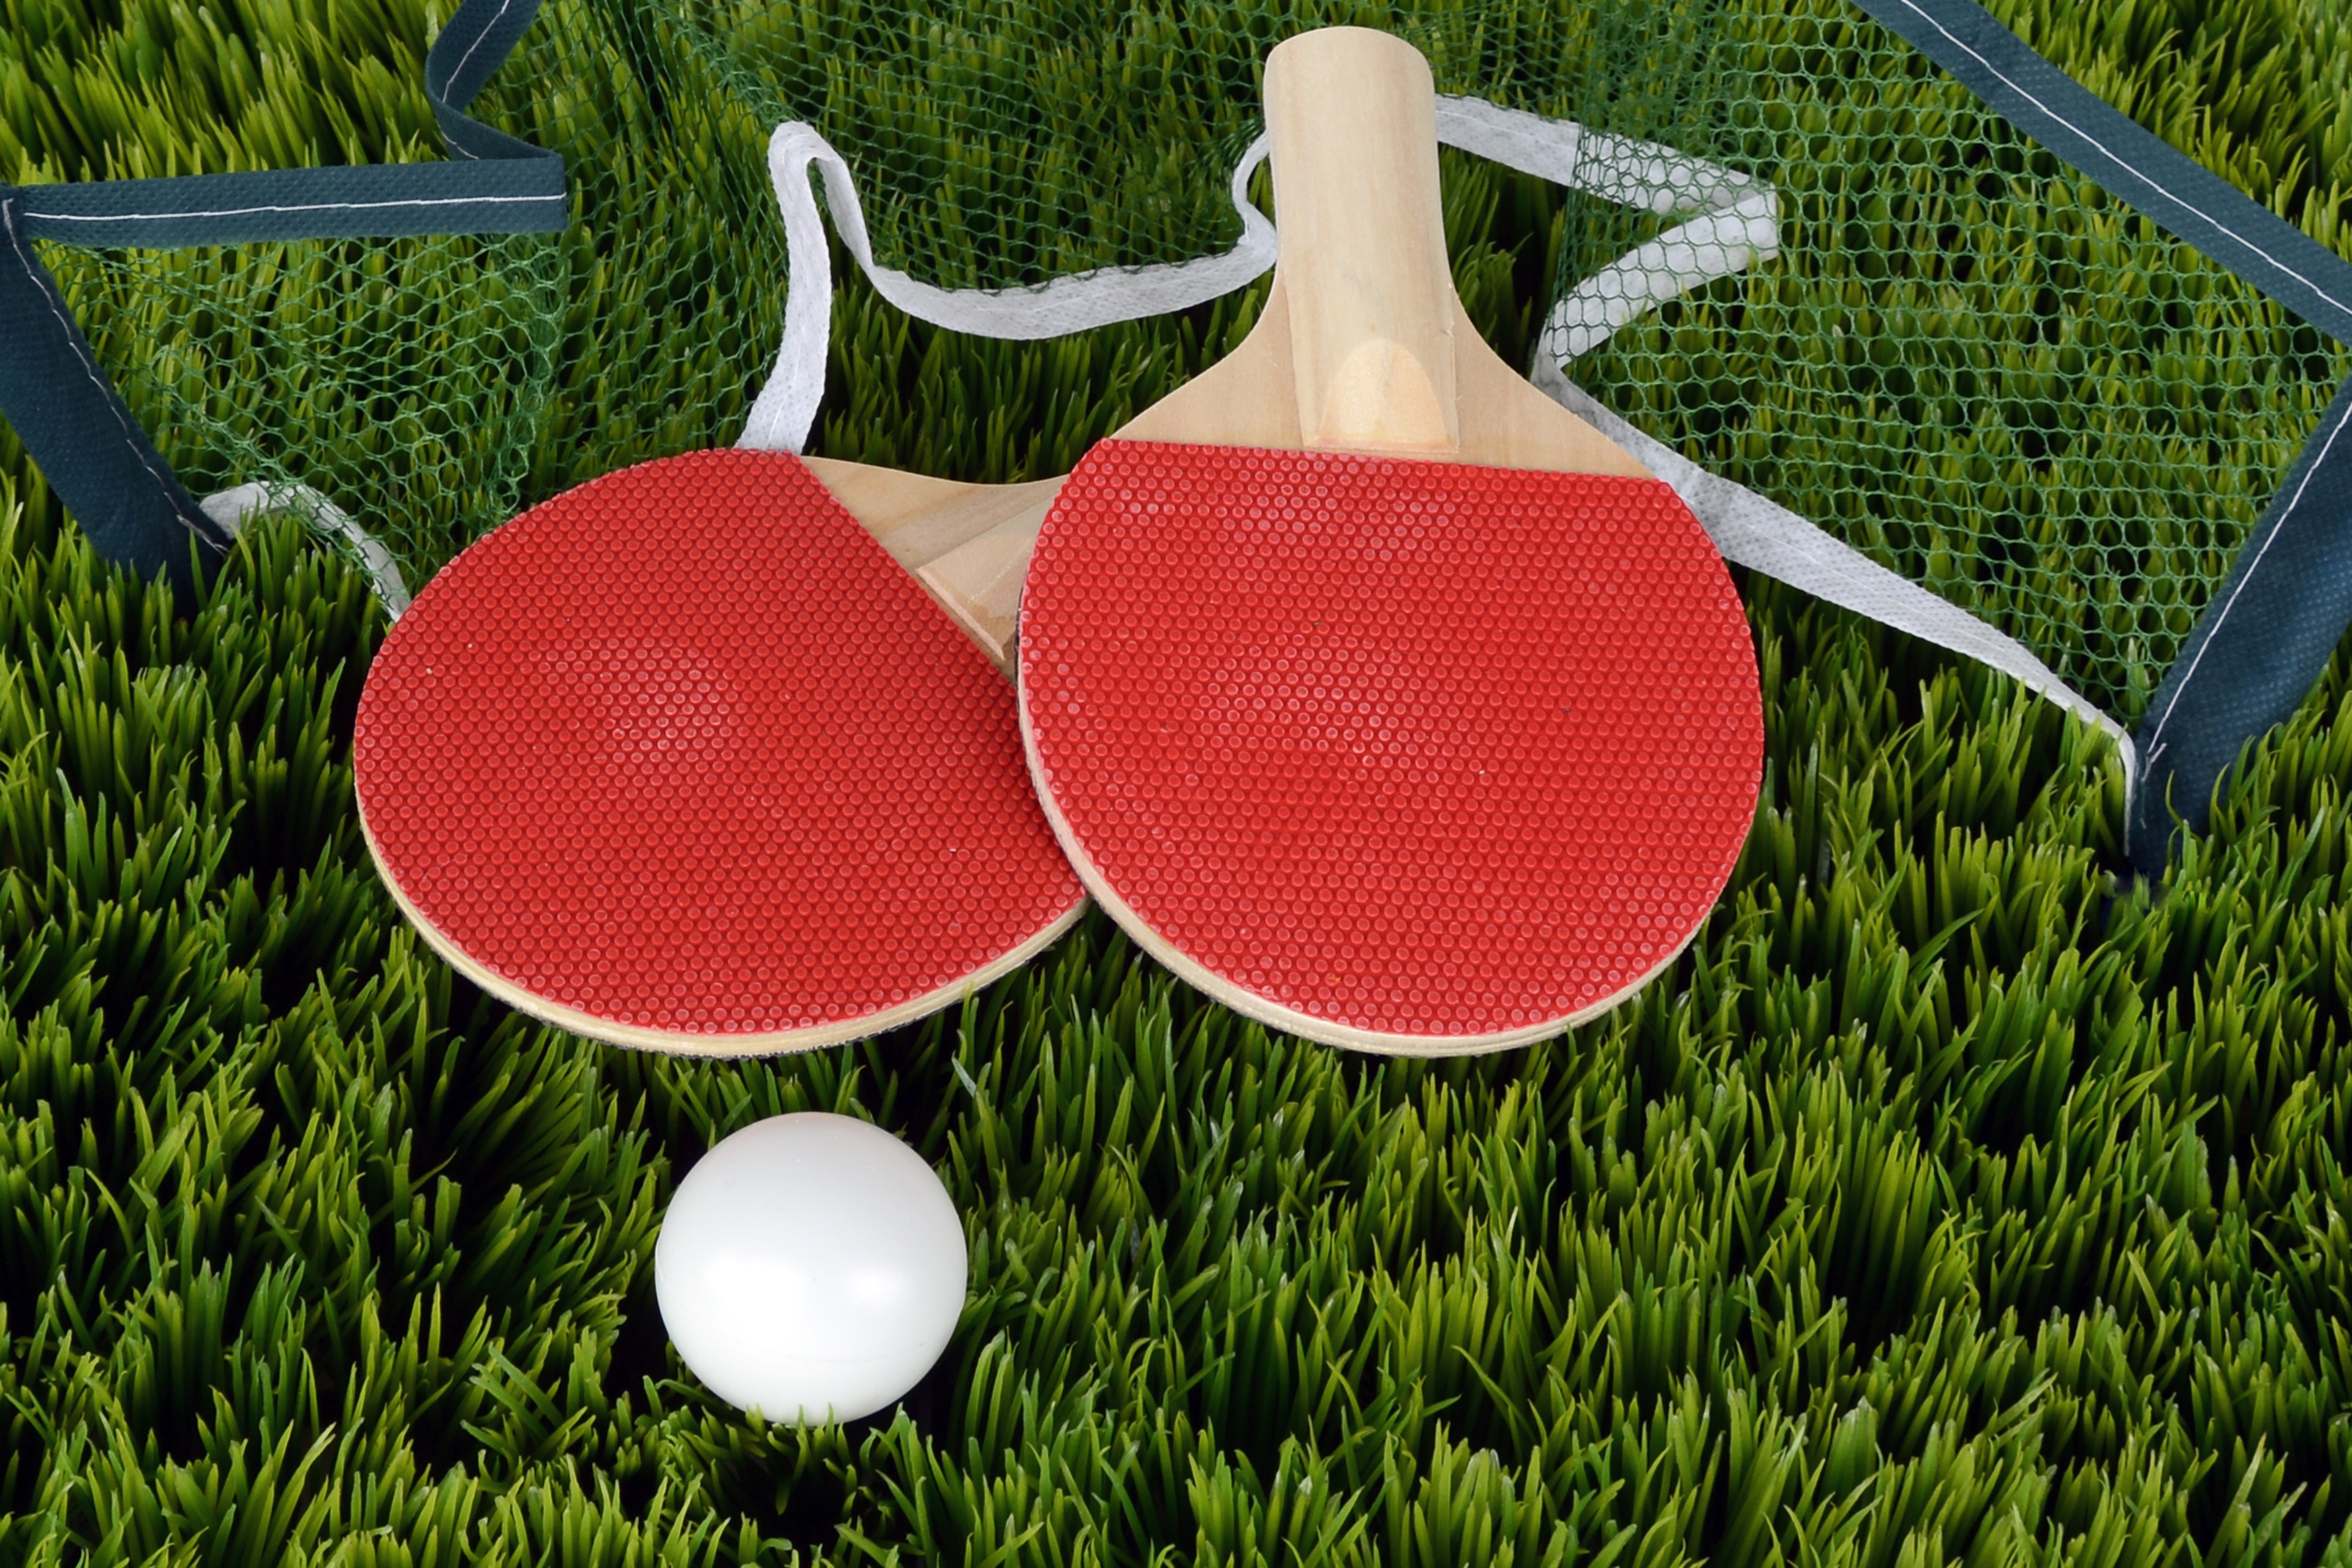
grass, wood, white, sport, lawn, meadow, play, flower, green, paddle, red, sports equipment, golf club, competition, ball, bat, network, coupon, table tennis, ping pong, game device, table tennis bat